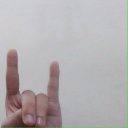
अक्षर: श